Cinema of Europe

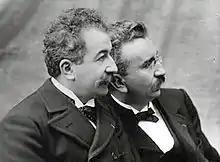
Lumiére brothers

Like the other forms of art, film cinema portrays the authenticity that faces several people. France can be considered one of the main pioneers of the entire global film industry. The proof of this claim that between 1895–1905 France invented the concept of cinema when the Lumière brothers first film screened on 28 December 1895, called The Arrival of a Train at La Ciotat Station, in Paris.